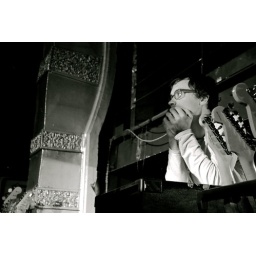
now i was sitting waiting wishingthat you believed in superstitionsthen maybe you'd see the signs